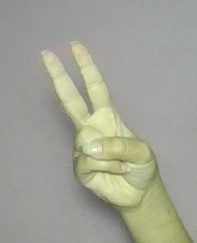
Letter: taa